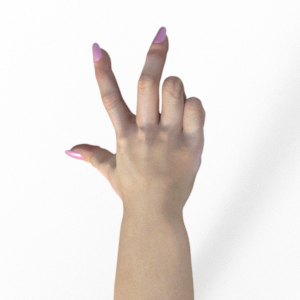
Label: scissors